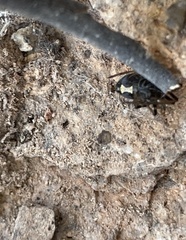
Species: Lactrodectus_hesperus